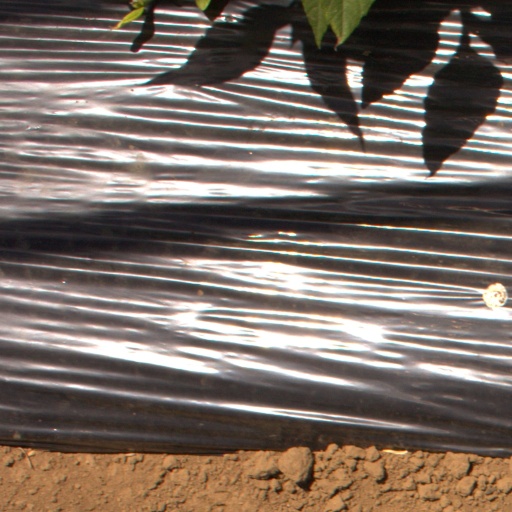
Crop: Jerusalem artichoke